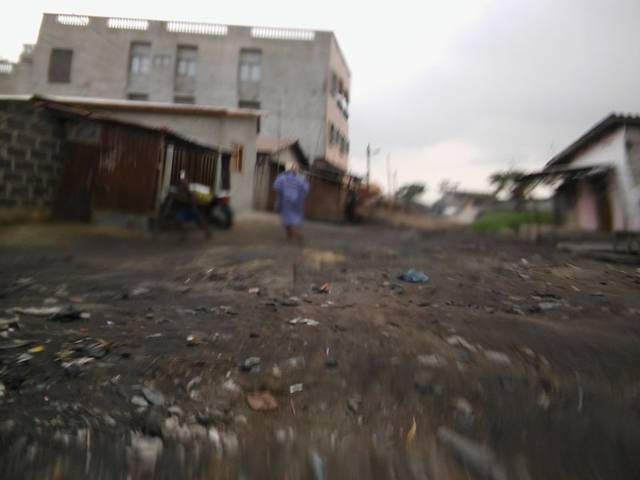
Region: Benin
Coordinates: 6.388, 2.423